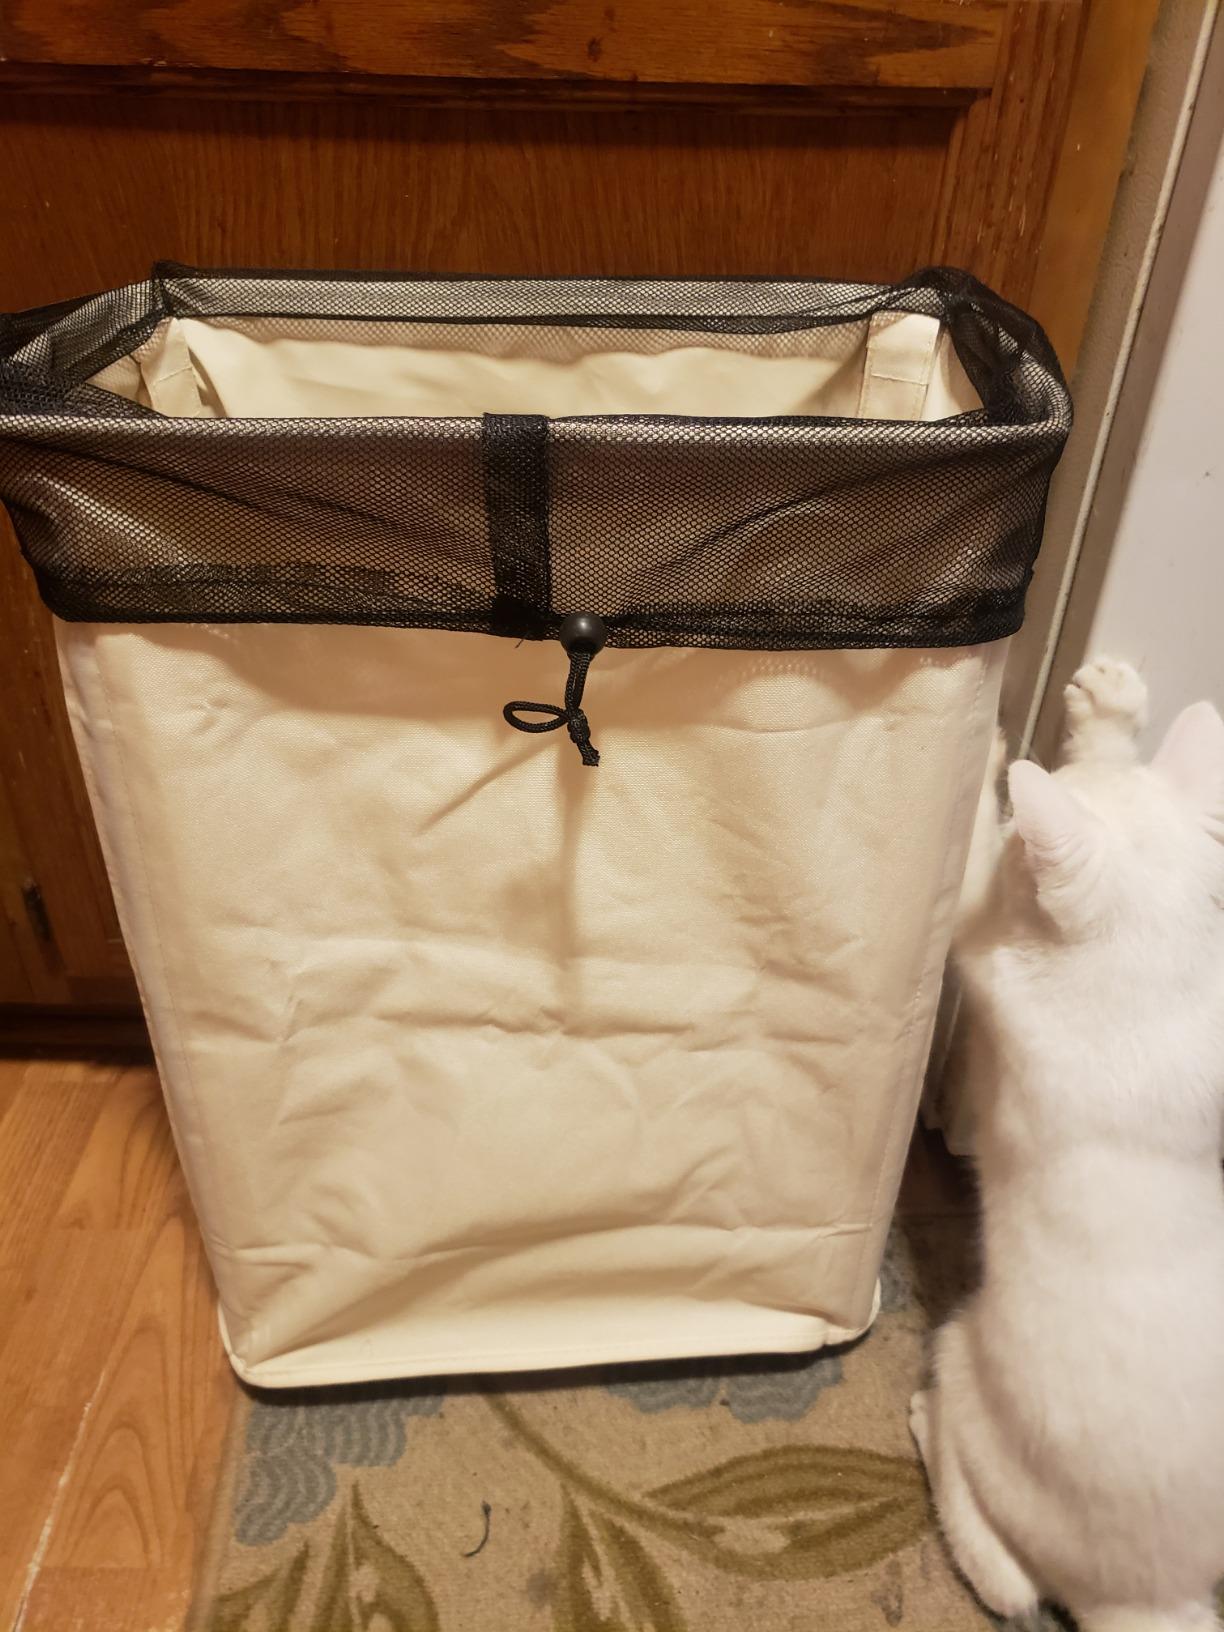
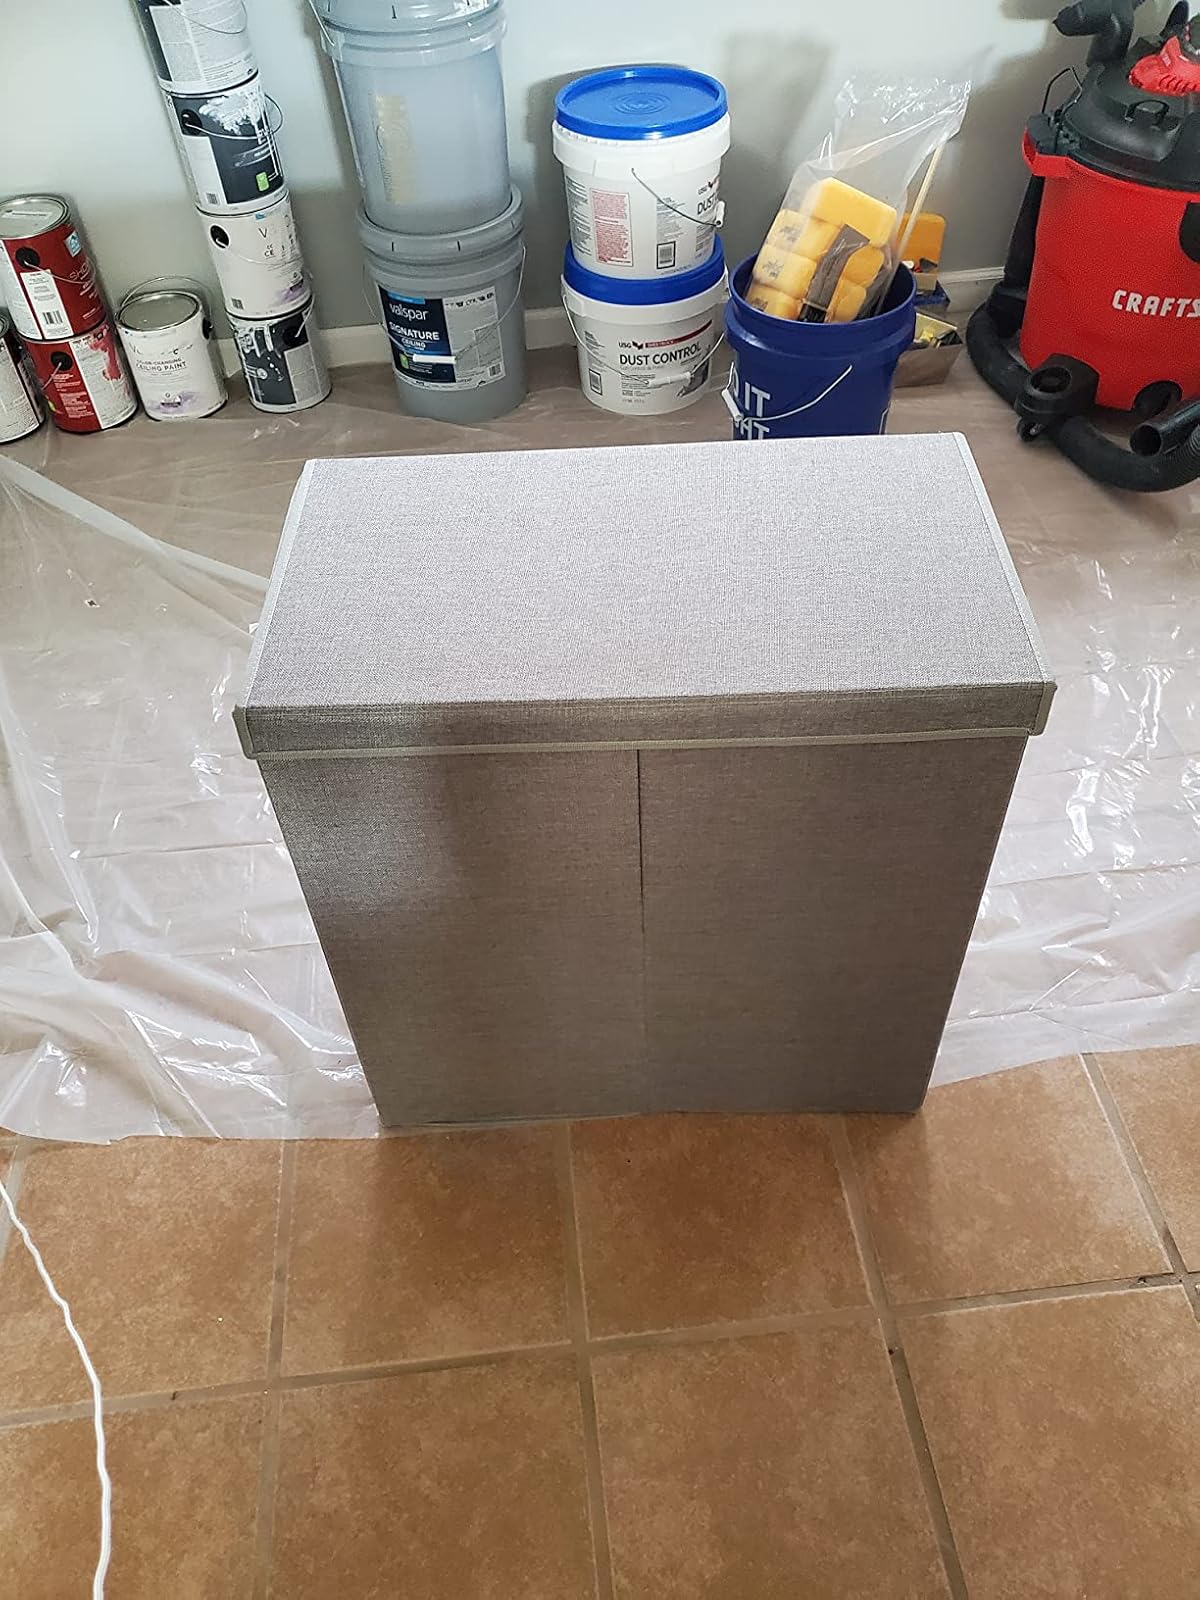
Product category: items_hamper
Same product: no